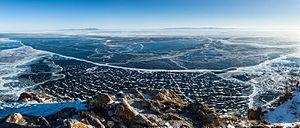
Le lac Baïkal est un lac situé dans le sud de la Sibérie, en Russie orientale. Il constitue la plus grande réserve d'eau douce liquide à la surface de la Terre. La transparence de ses eaux permet une visibilité parfaite jusqu'à 40 mètres de profondeur. Il est parfois surnommé la « Perle de Sibérie ». Pour ses premiers habitants, les différents peuples turcs et mongols, le lac était une mer sacrée, Baïkal provenant du turc Bay Köl